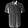
Label: Shirt